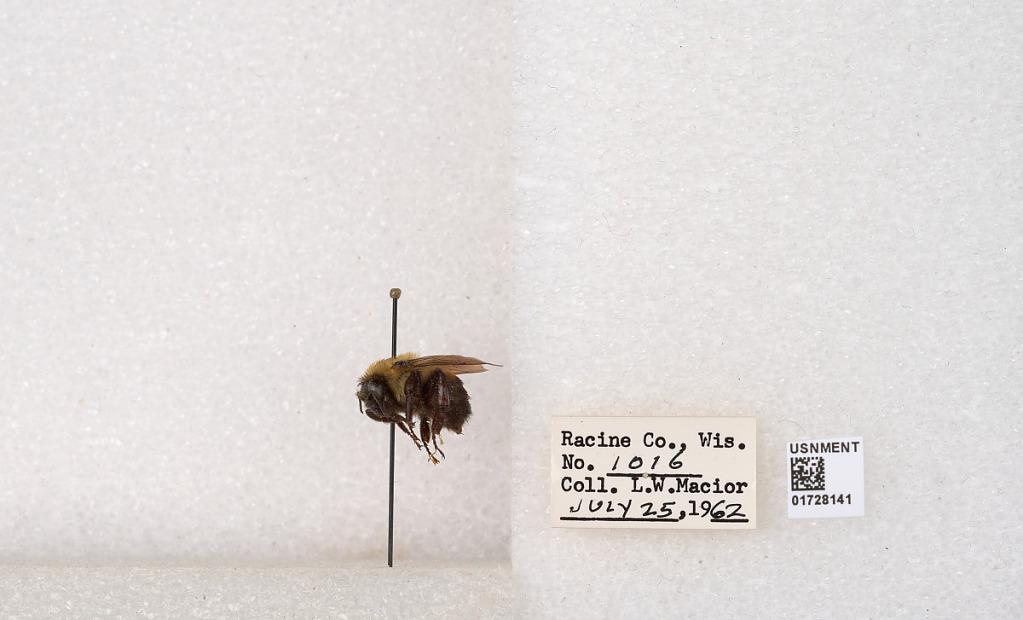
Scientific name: Bombus (Separatobombus) griseocollis (De Geer)
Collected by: L. Macior
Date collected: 1962-7-25
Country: United States
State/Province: Wisconsin
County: Racine
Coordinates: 42.7299, -87.8123